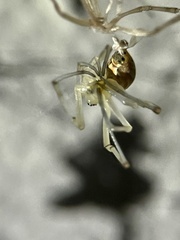
Species: Lactrodectus_hesperus